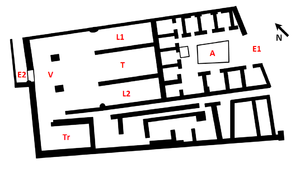
Plan de la maison de Livie (d'après panneau d'information sur le site).